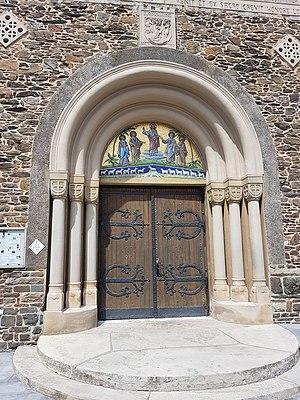
Église catholique romaine de Clervaux (également: Église de Saint-Cosmas et de Damian, lux.: Kierch zu Klierf, en anglais: Church in Clervaux, also: Church of St. Cosmas and Damian